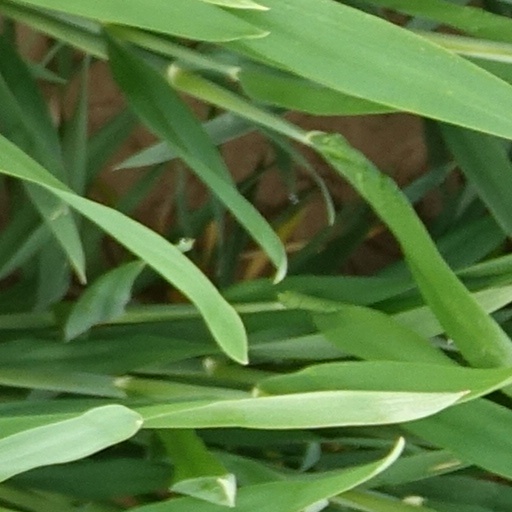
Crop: wheat